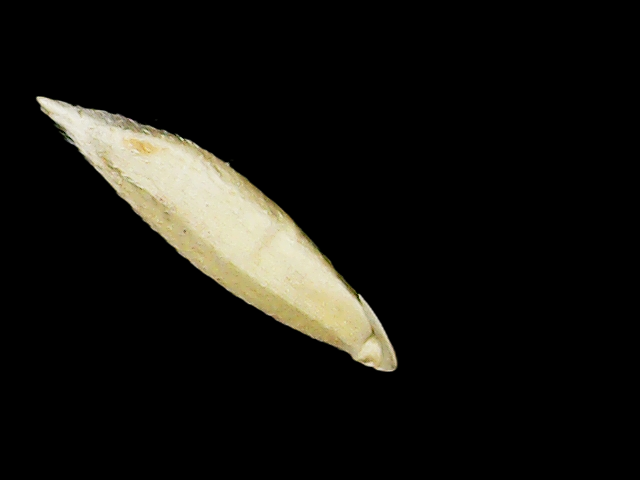
Rice variety: Binadhan07